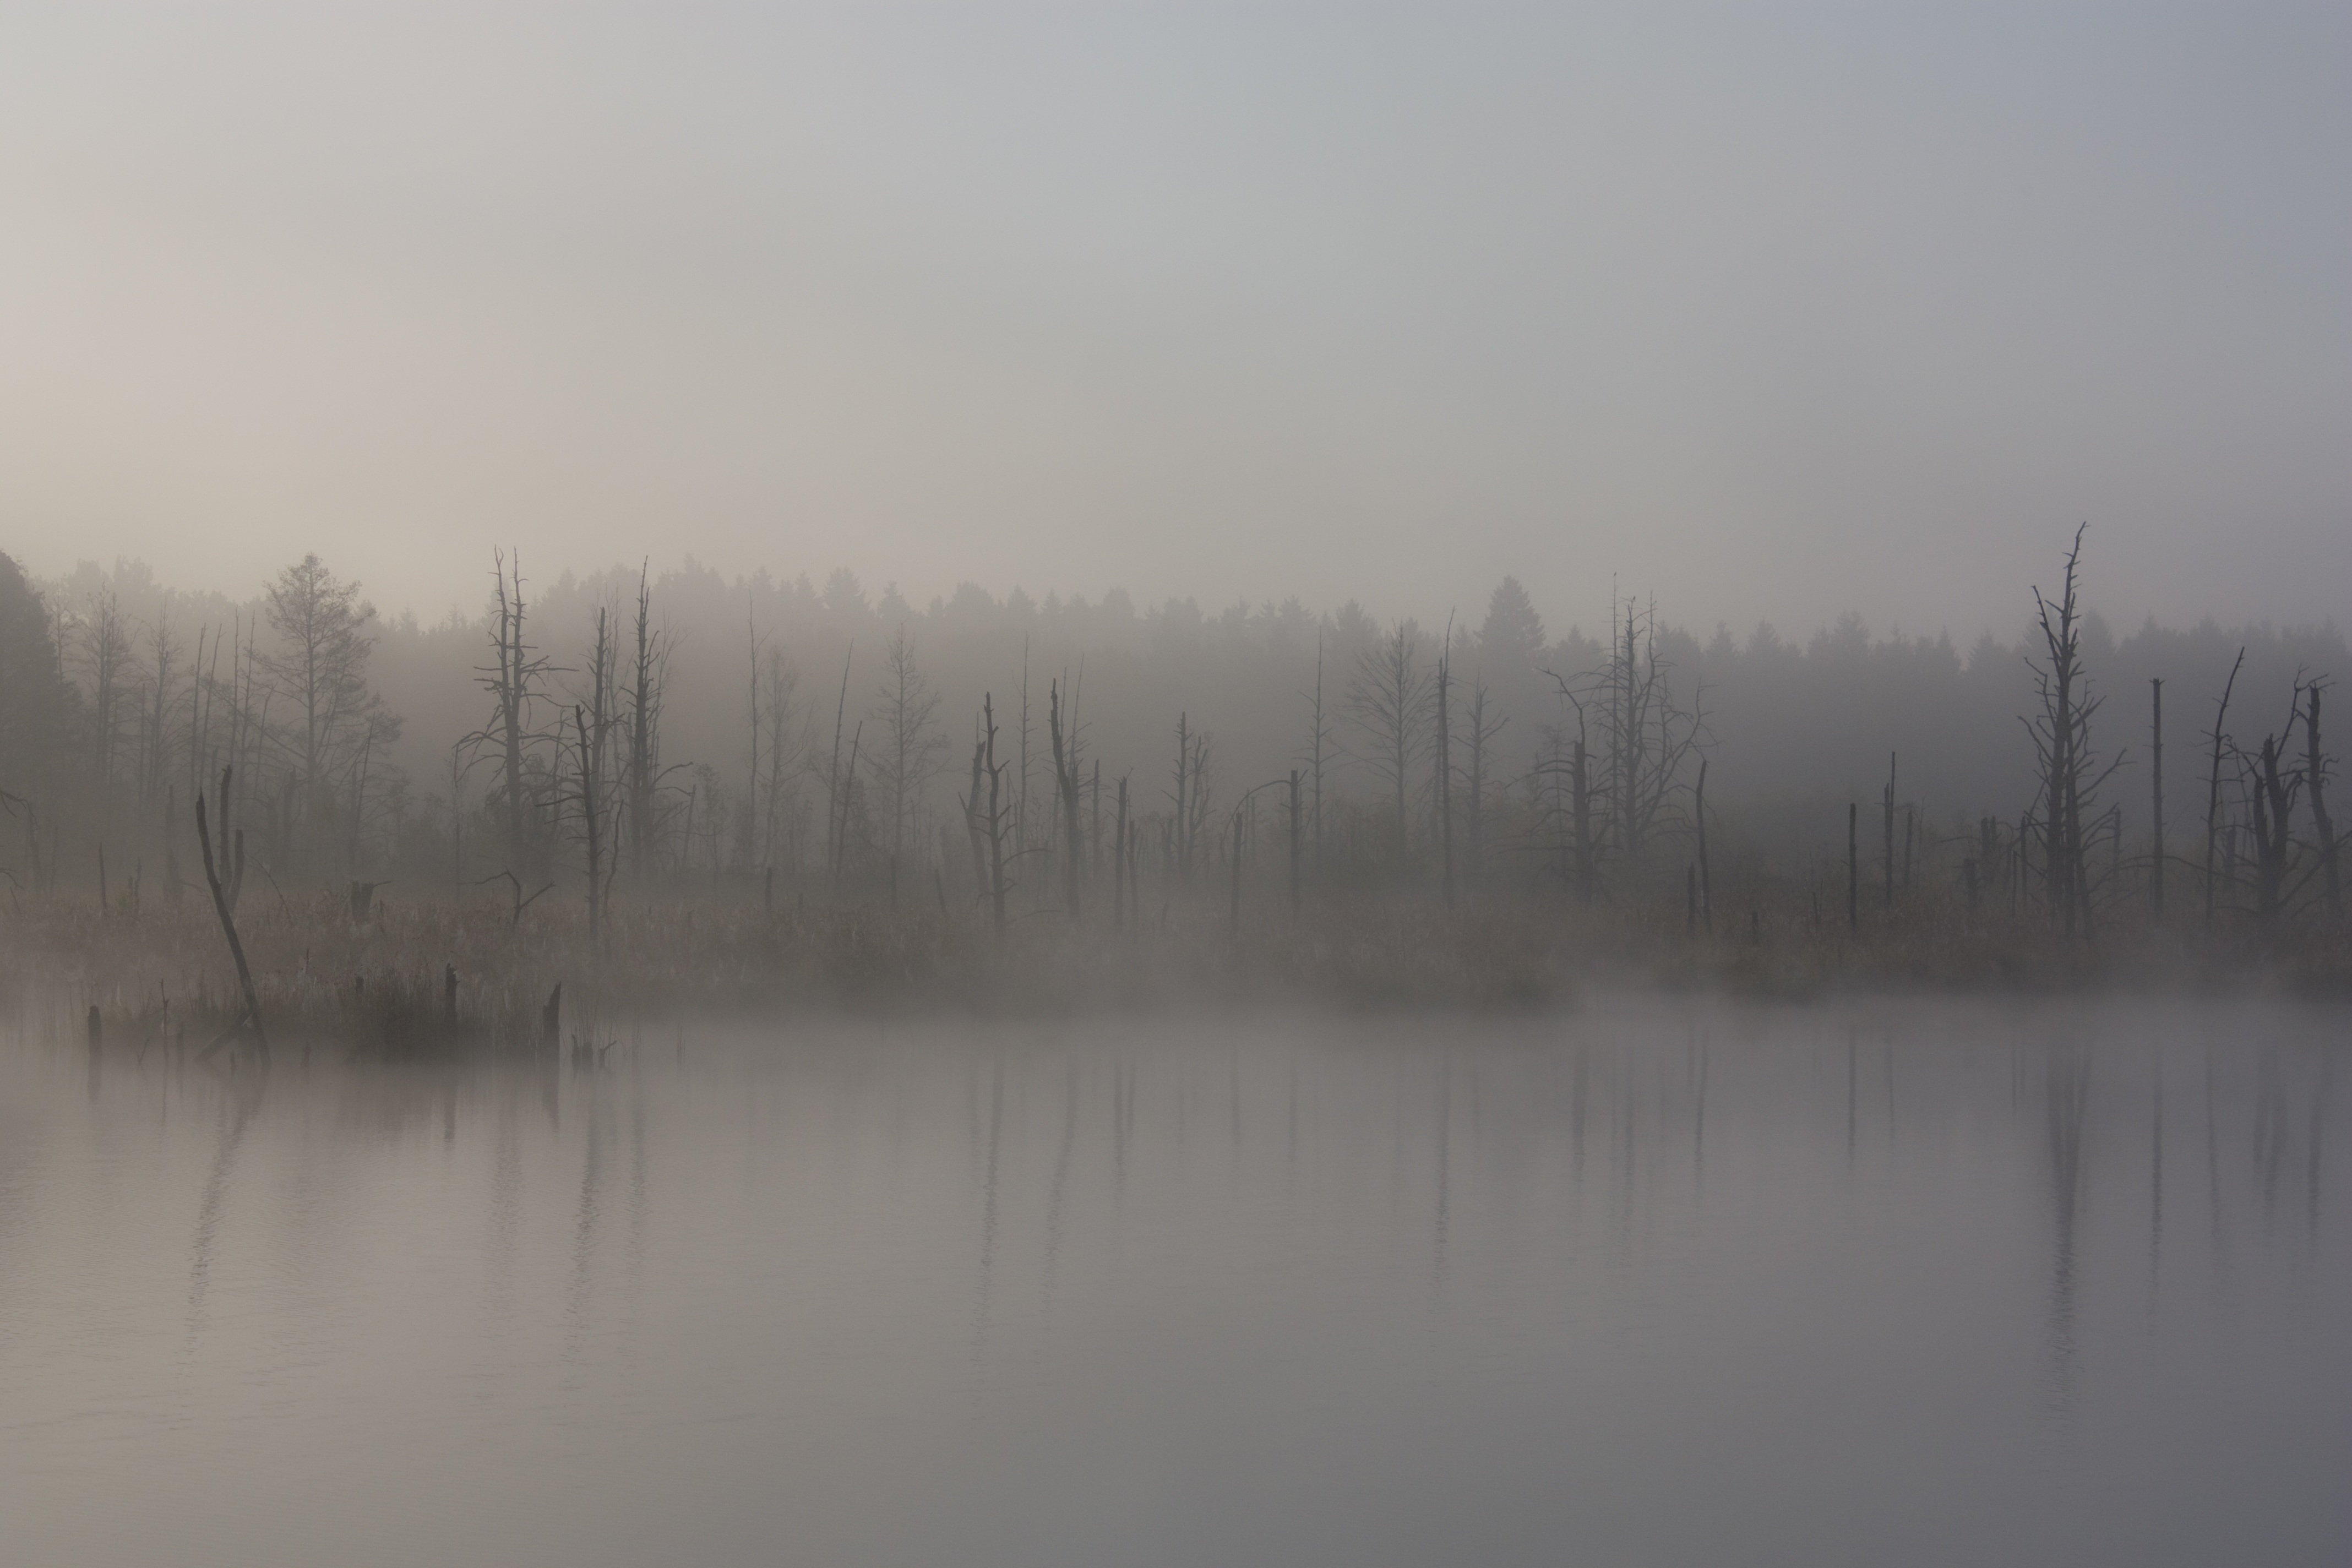
nature, swamp, fog, sunrise, mist, morning, lake, dawn, reflection, autumn, weather, haze, moor, wetland, loch, nature reserve, natural environment, atmospheric phenomenon